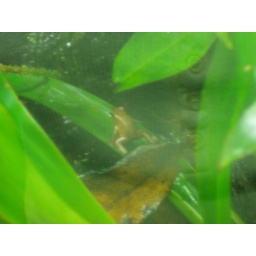
tree frog in a glass box